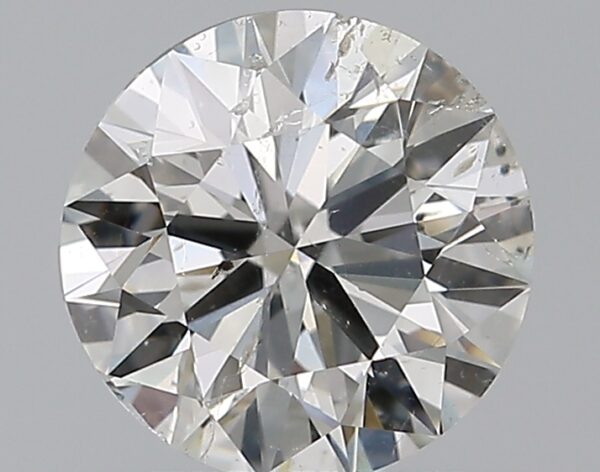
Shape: round
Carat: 0.72
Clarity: SI2
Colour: H
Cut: EX
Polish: EX
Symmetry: EX
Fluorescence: N
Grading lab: GIA
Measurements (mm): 5.73 x 5.75 x 3.58